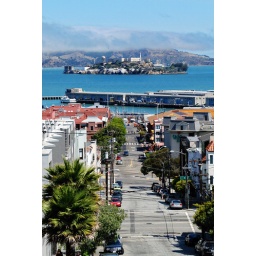
Russian hill neighborhood and out in the water is Alcatraz